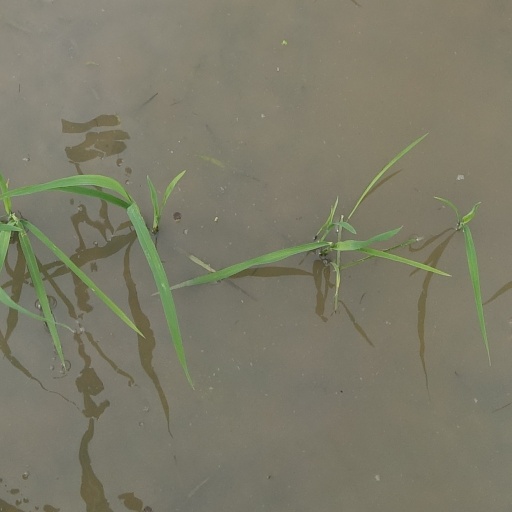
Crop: rice